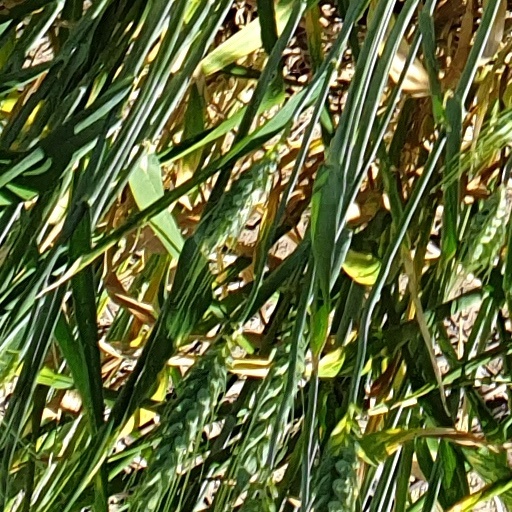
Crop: wheat